Radio Borders

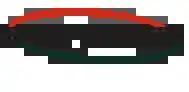
Radio Borders logo used from 1998 to 2015.

Networked programming originated from Clyde 1 in Clydebank, Forth 1 in Edinburgh and Hits Radio in Manchester.